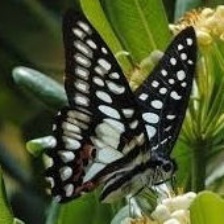
Species: GREAT JAY